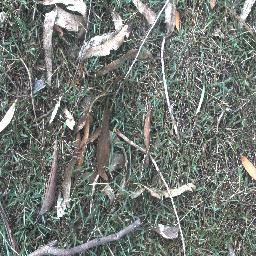
Label: negative